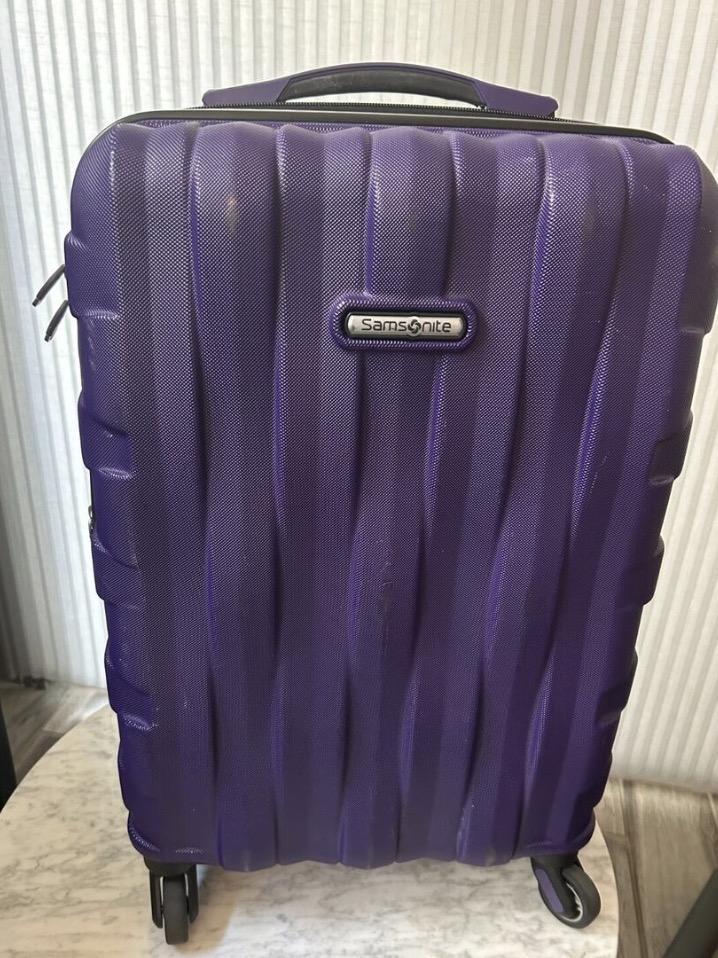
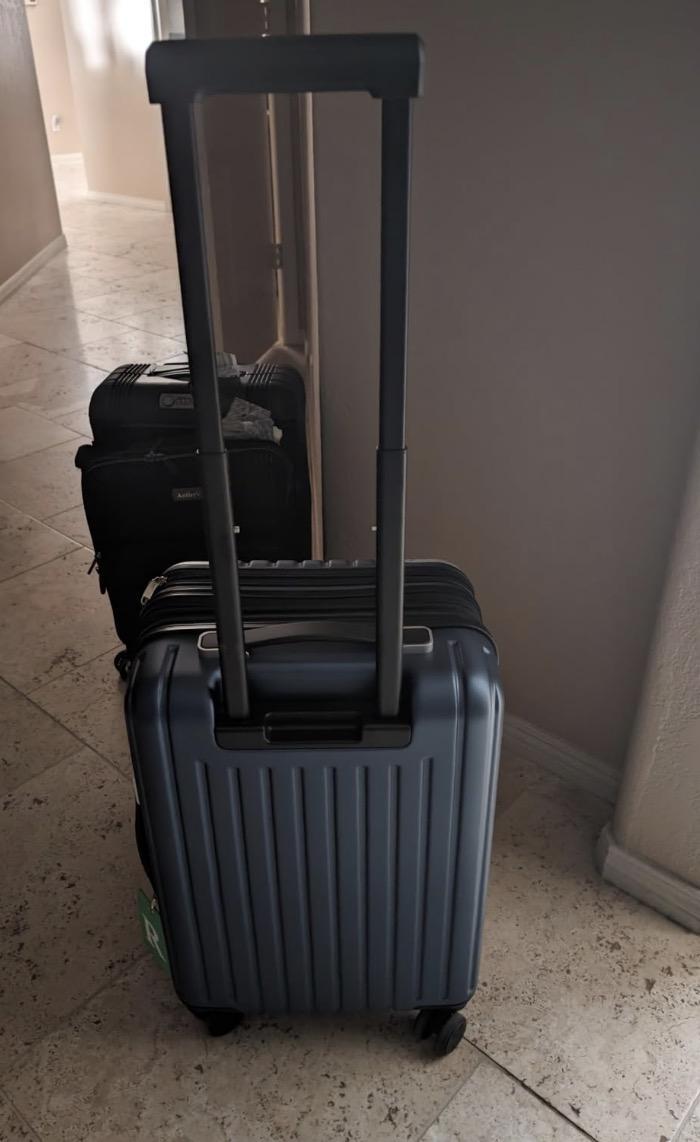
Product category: items_tea
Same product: no